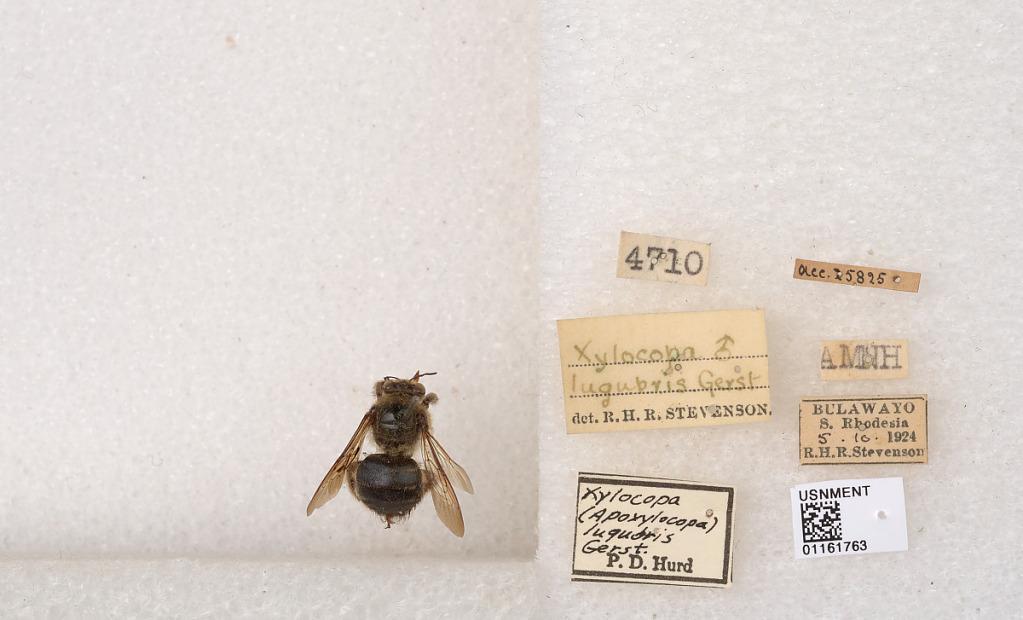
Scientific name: Xylocopa (Apoxylocopa) lugubris Gerstäcker
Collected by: R. Stevenson
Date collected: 1924-10-5
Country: Zimbabwe
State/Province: Bulawayo
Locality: Bulawayo
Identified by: Stevenson, R. H.